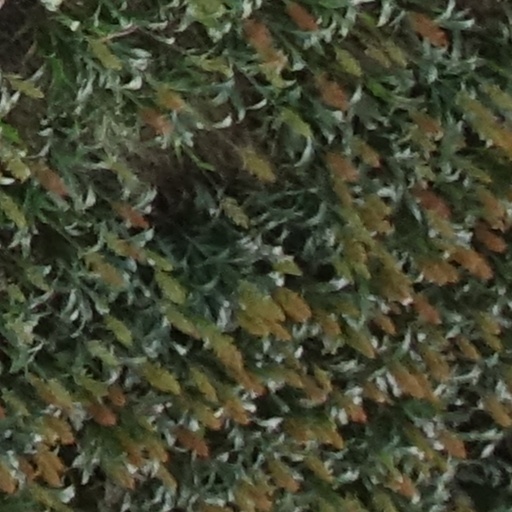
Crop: sorghum